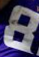
Number: 8